Title IX

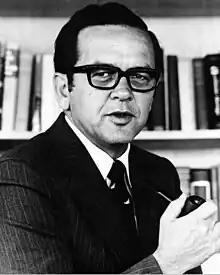
Senator Ted Stevens of Alaska, the "Father of Title IX"

Each institution or organization that receives federal funding must designate at least one employee as Title IX coordinator. Their duty is to oversee that Title IX is not being violated and to answer all questions pertaining to Title IX. Everyone must have access to the Title IX coordinator's name, address, and telephone number. To ensure compliance with Title IX, programs of both males and females must display no discrimination. This applies to opportunities for athletic participation (in proportion to enrollment numbers), scholarships, and how athletes are treated (e.g., equitable locker room facilities, etc.).